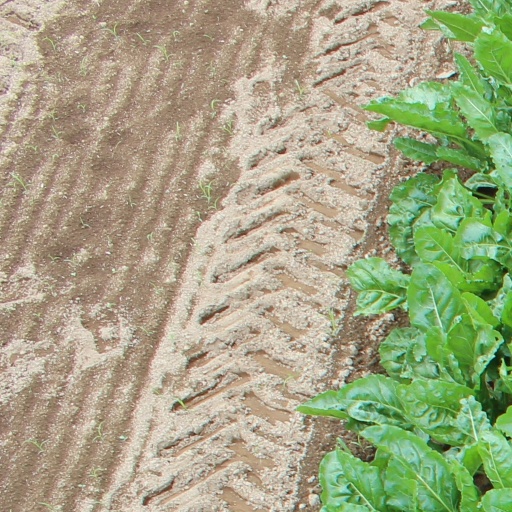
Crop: sugar beet